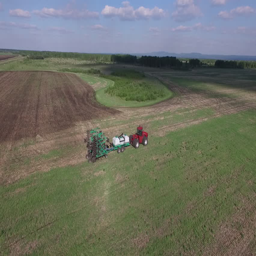
profession plowing a field with a tractor